Spontaneous combustion

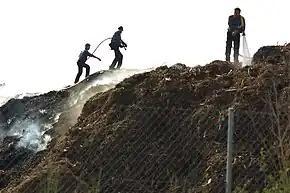
A large compost pile can spontaneously combust if improperly managed.

Spontaneous combustion or spontaneous ignition is a type of combustion which occurs by self-heating (increase in temperature due to exothermic internal reactions), followed by thermal runaway (self heating which rapidly accelerates to high temperatures) and finally, autoignition. It is distinct from (but has similar practical effects to) pyrophoricity, in which a compound needs no self-heat to ignite. The correct storage of spontaneously combustible materials is extremely important, as improper storage is the main cause of spontaneous combustion. Materials such as coal, cotton, hay, and oils should be stored at proper temperatures and moisture levels to prevent spontaneous combustion.